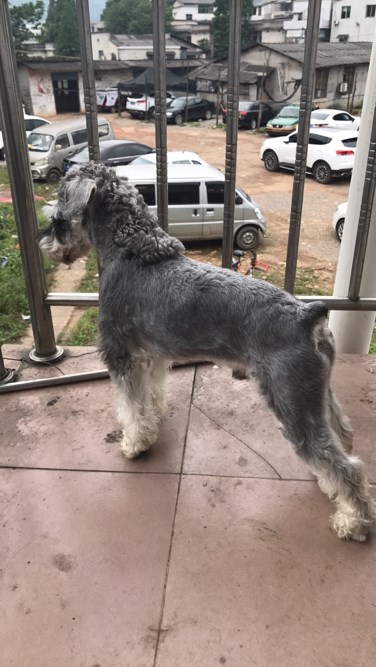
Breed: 2342-n000102-miniature_schnauzer